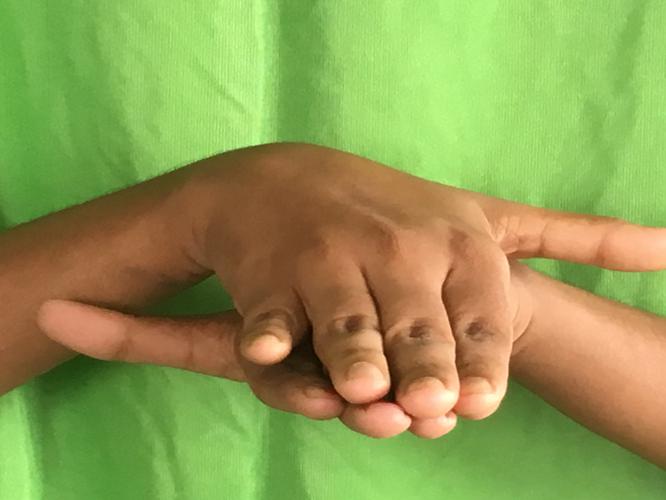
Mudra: Matsya
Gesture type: double_hand